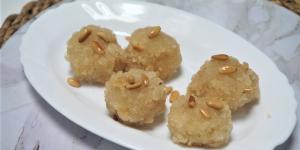
halva turca